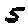
Label: 5